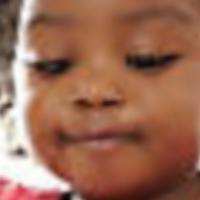
Age group: age 01-10